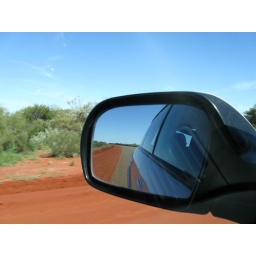
outback road in car mirror